Jack Hemi

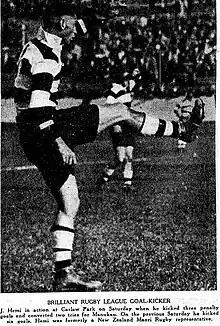

In 1936 Hemi switched codes, joining the new Manukau rugby league club in the Auckland Rugby League competition. He represented New Zealand that year against Great Britain and also played for Auckland. He represented New Zealand Māori in 1937, being part of the team that defeated Australia 16–5 at Carlaw Park.